The Sinful Village (1966 film)

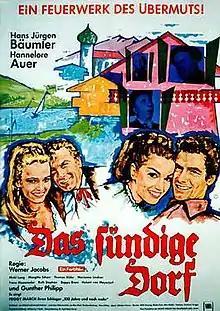

The Sinful Village is a 1966 West German comedy film directed by Werner Jacobs and starring Michl Lang, Marianne Lindner and Gunther Philipp. It was based on the play "Das sündige Dorf" by Max Neal which had previously been made into a 1940 film of the same title.